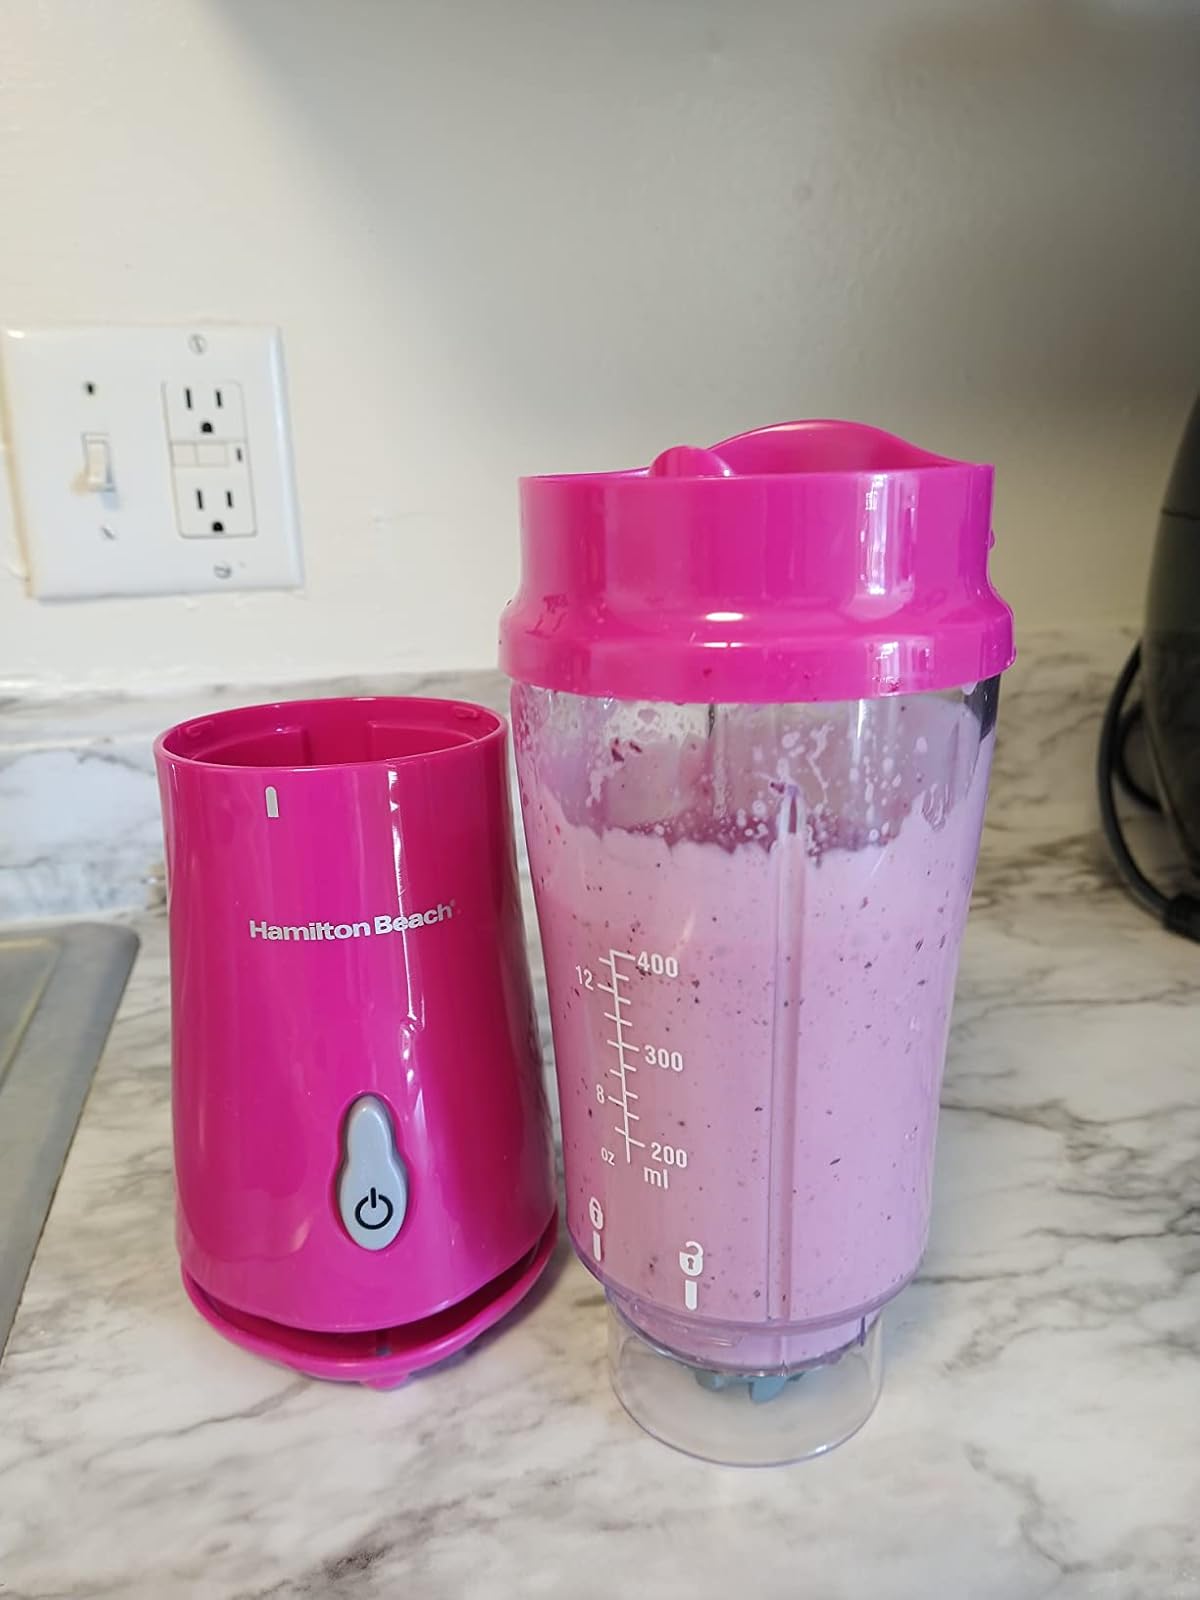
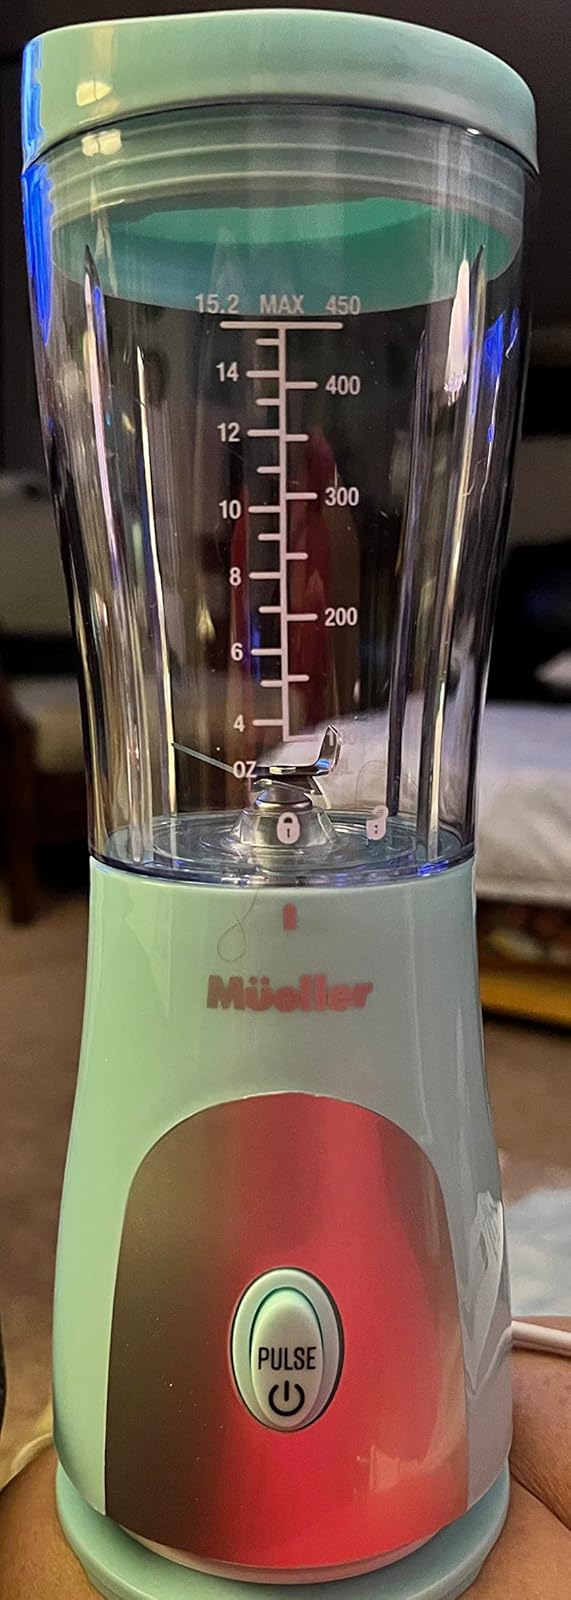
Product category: items_blender
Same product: no